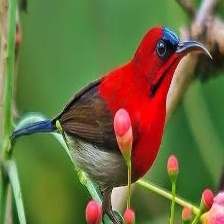
Species: CRIMSON SUNBIRD
Scientific name: AETHOPYGA SIPARAJA